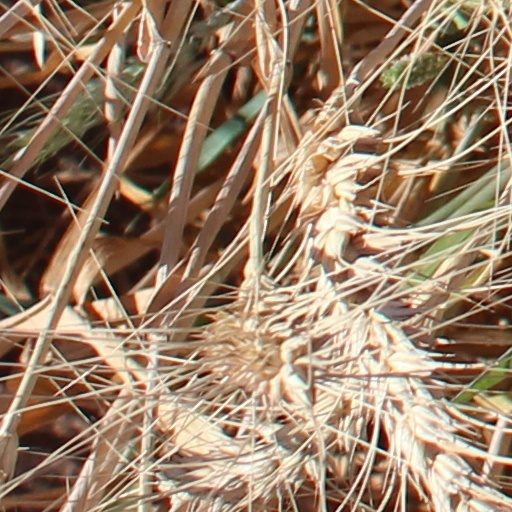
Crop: wheat